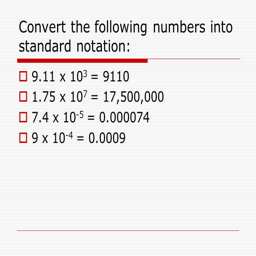
convert the following numbers into standard notation